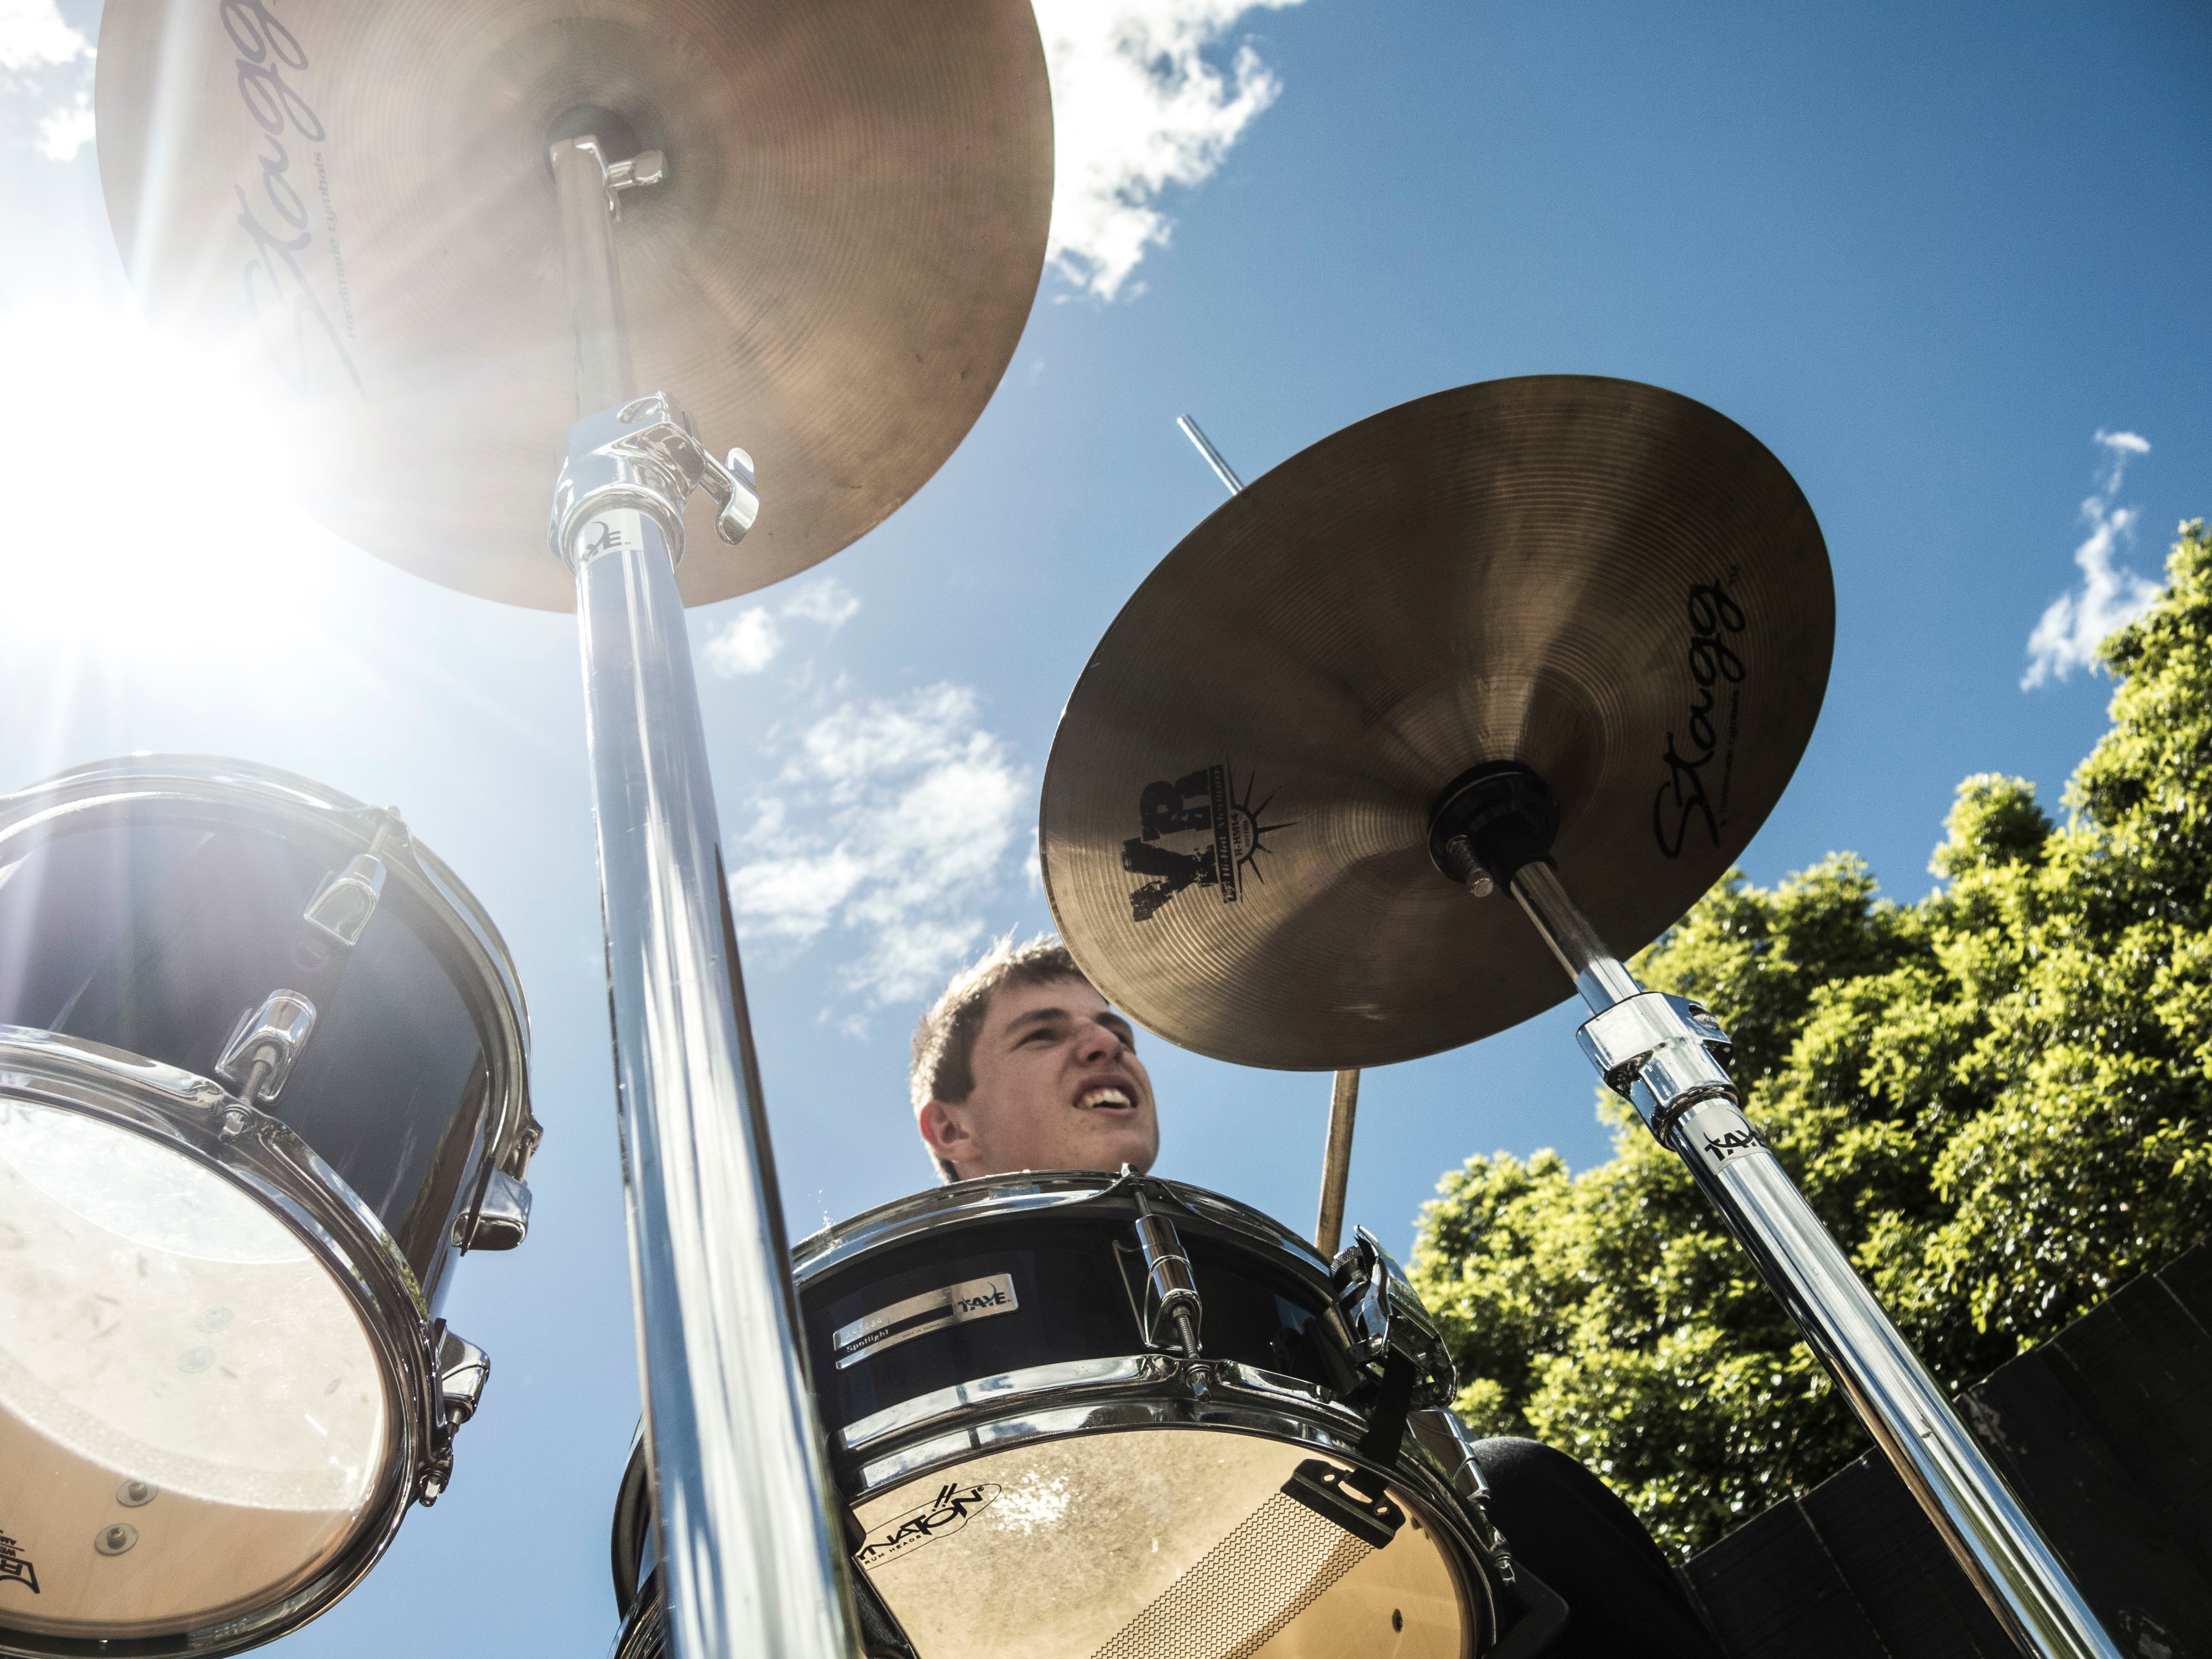
musician, drum, musical instrument, percussion, drums, drummer, bass drum, atmosphere of earth, skin head percussion instrument, sousaphone